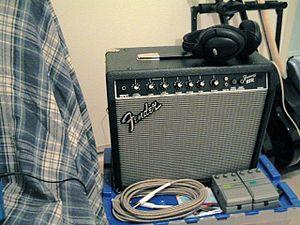
Fender Musical Instruments Corporation, nommé initialement Fender's Radio Service puis Fender Electric Instrument Manufacturing Company, est une société créée par Leo Fender aux États-Unis dans les années 1940. Elle est devenue l'une des firmes les plus reconnues dans le monde sur le marché de la fabrication de guitares électriques, de guitares acoustiques, de basses et d'amplificateurs.